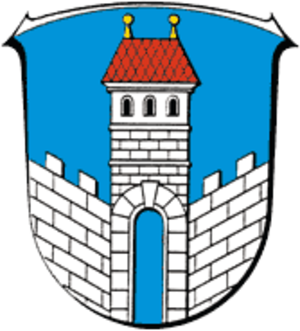
Melsungen est une ville de l'arrondissement de Schwalm-Eder, dans le land de la Hesse en Allemagne. Elle est située à 22 km au sud de Cassel et à 32 km au nord-ouest de Bad Hersfeld.